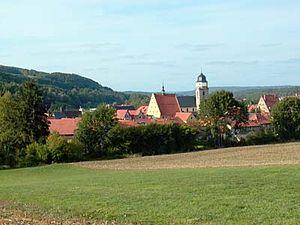
Weismain est une ville de Bavière, située dans l'arrondissement de Lichtenfels, dans le district de Haute-Franconie.